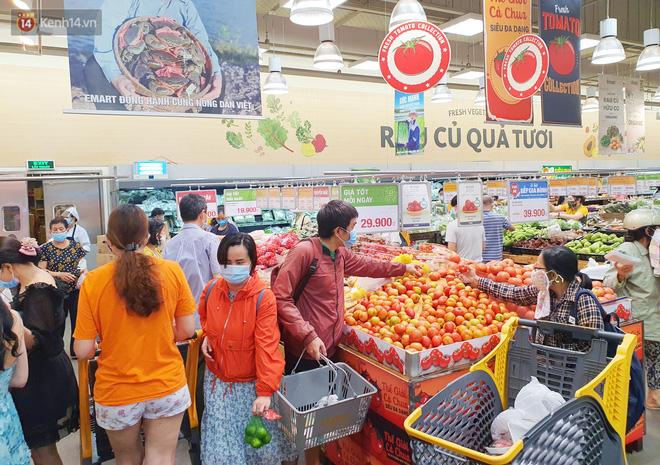
người phụ nữ mặc áo khoác cam đang cầm trên tay túi đựng chanh